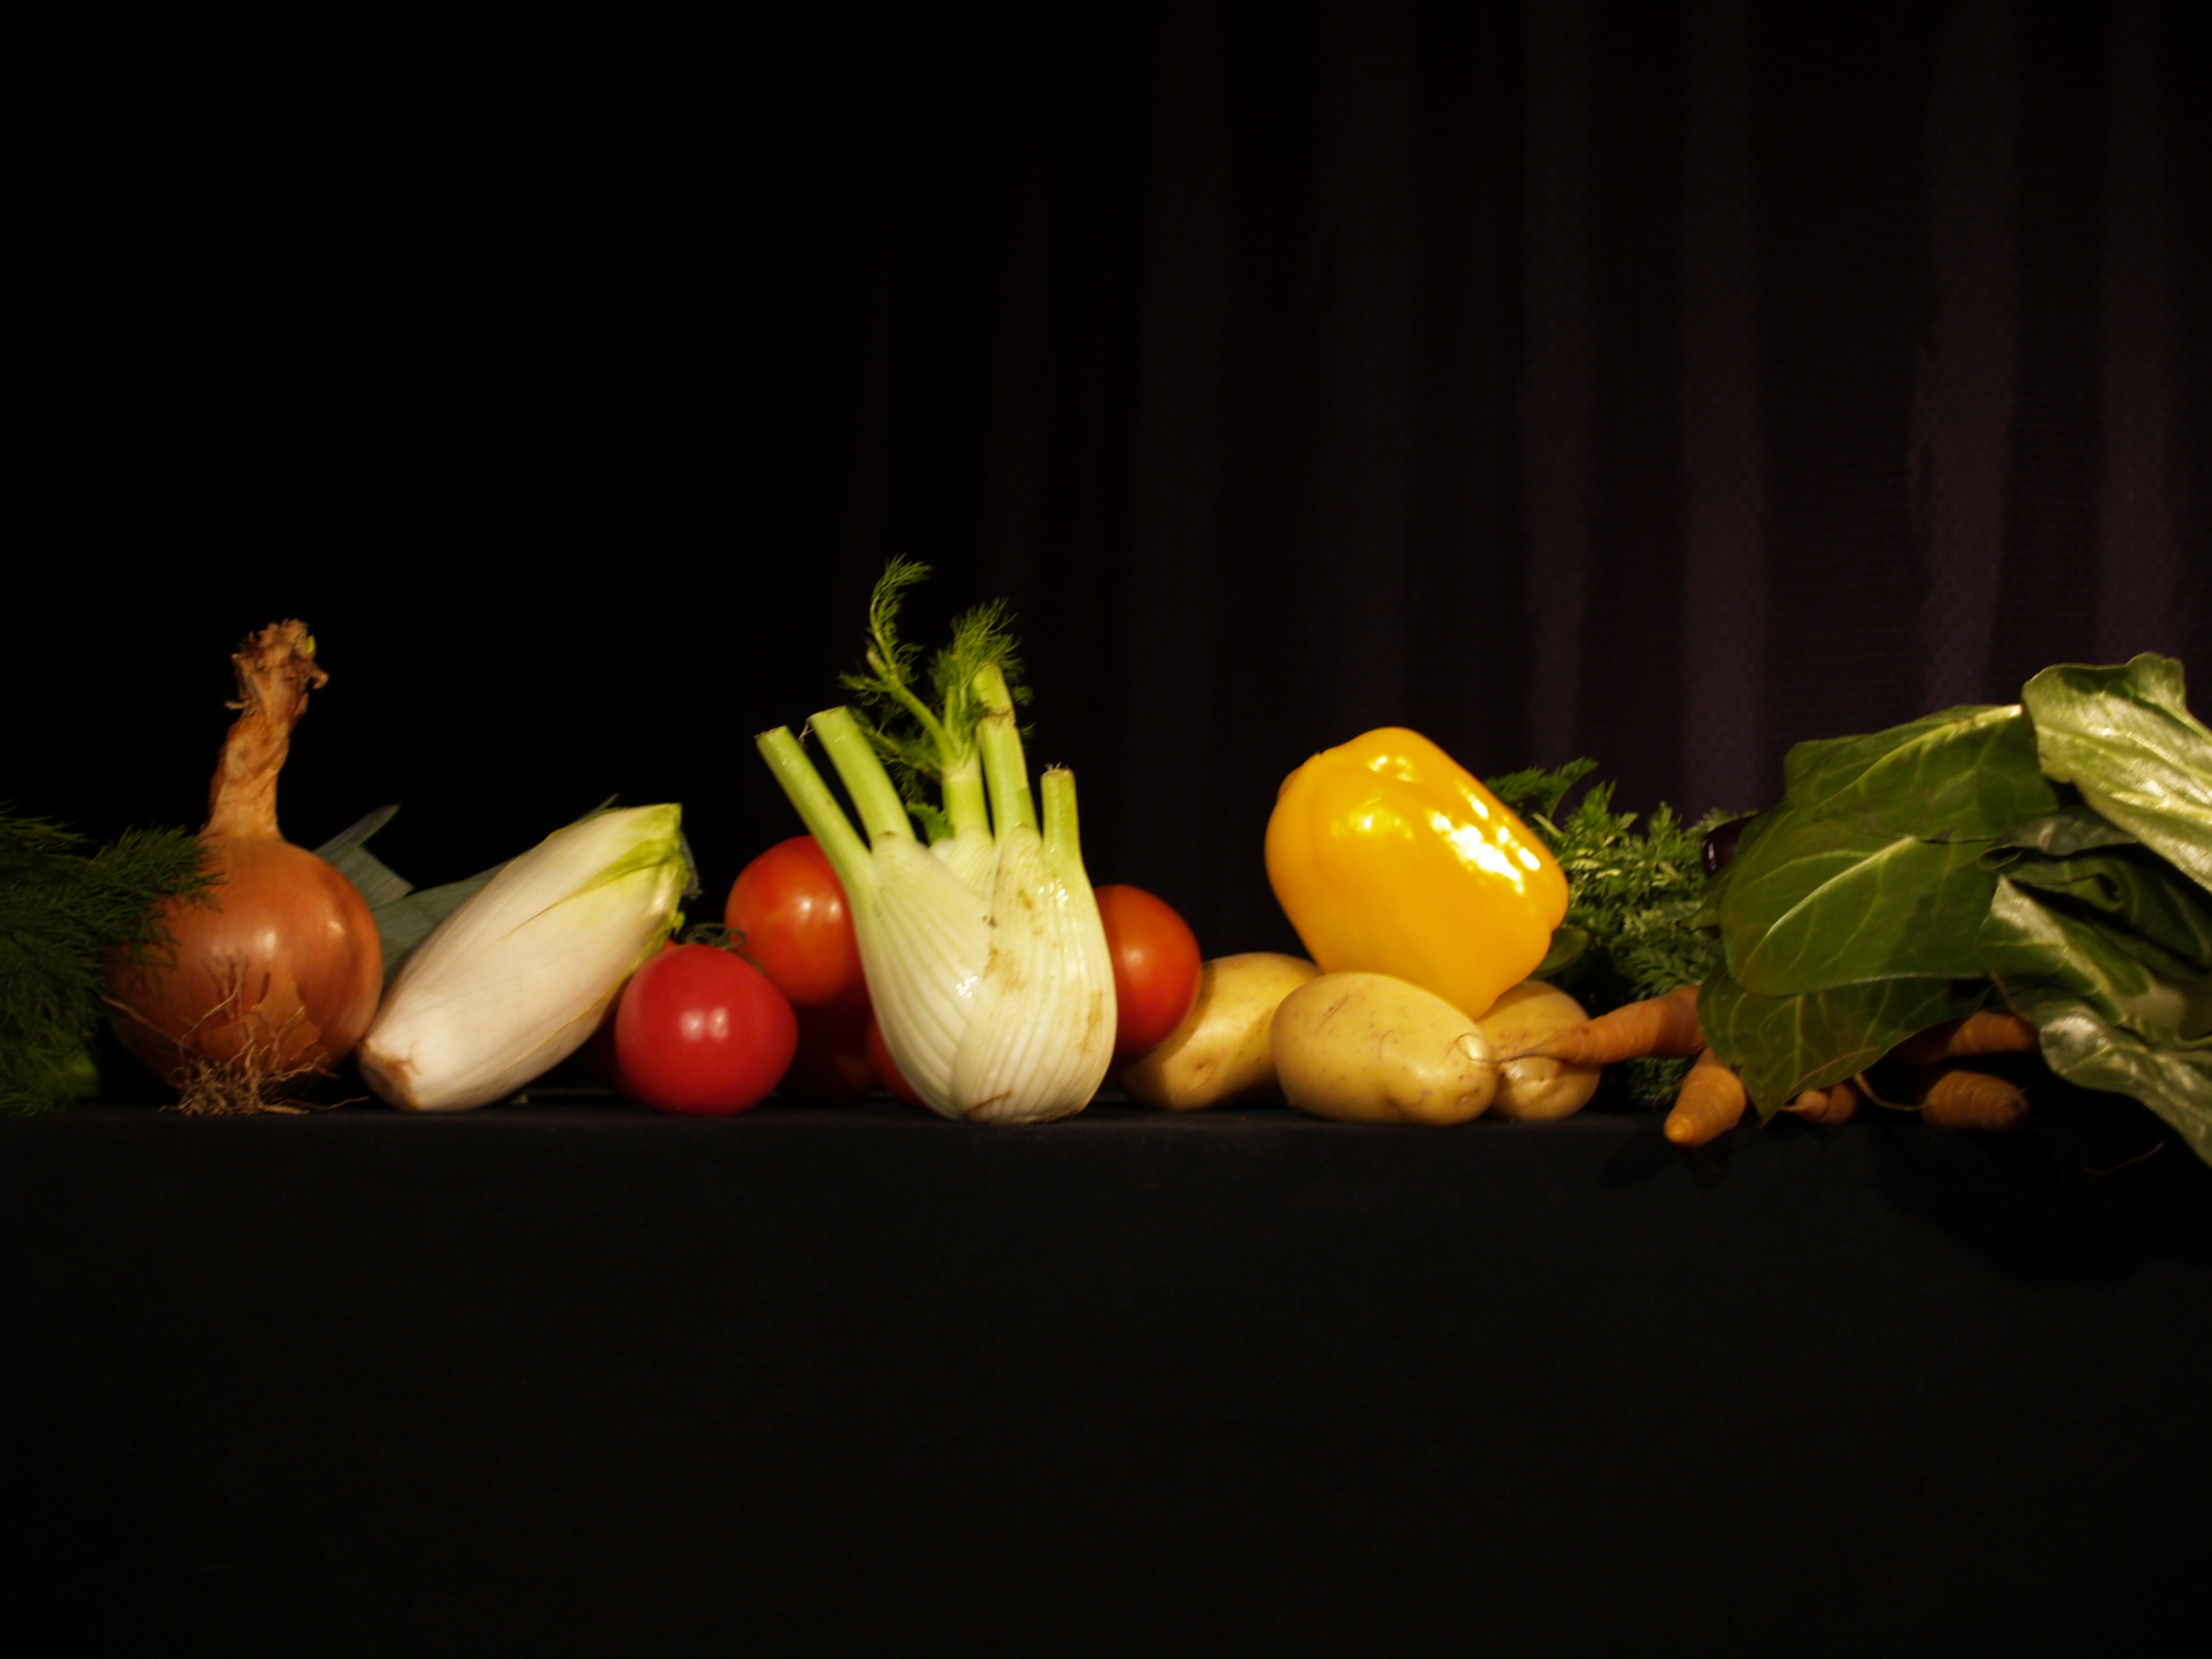
vegetables, composition, black, healthy, vegetable, soup, natural foods, local food, produce, food, still life photography, fruit, still life, vegetarian food, bell peppers and chili peppers, peppers, potato and tomato genus, tomato, whole food